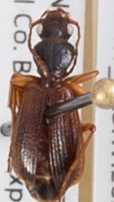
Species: Cymindis neglecta
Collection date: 2021-08-11
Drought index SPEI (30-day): -0.064
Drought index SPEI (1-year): -1.01
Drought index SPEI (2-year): -0.492